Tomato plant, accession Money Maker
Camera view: bottom (45 deg); turntable rotation: 0 degrees
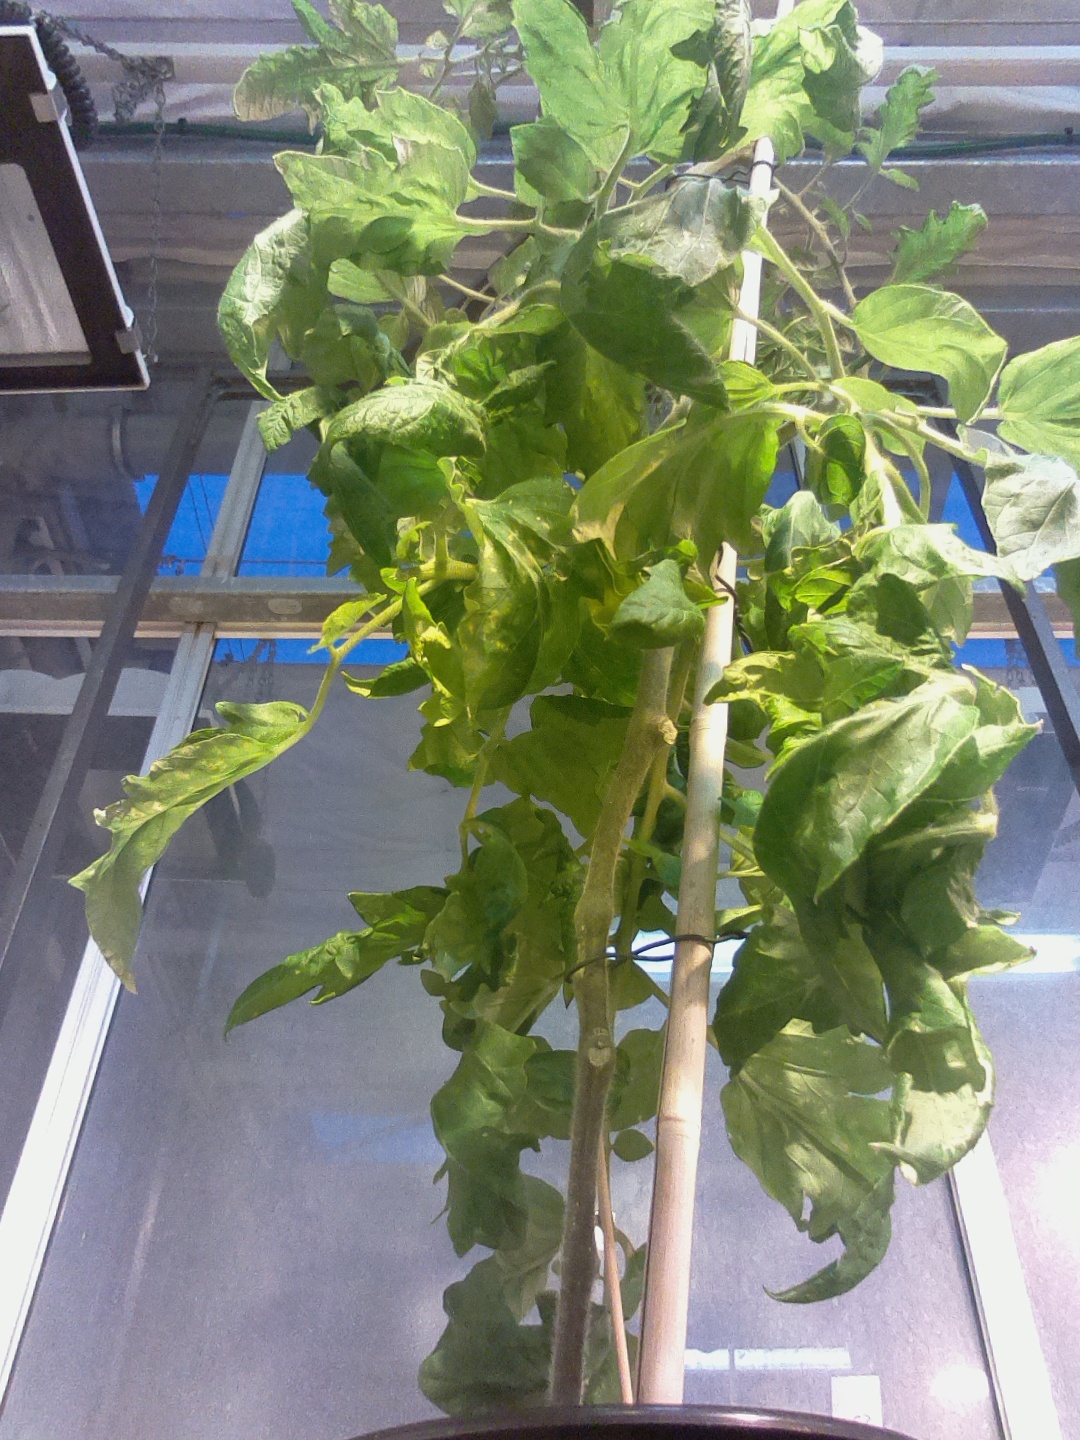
BBCH growth stage 79: 90% -100% of final fruit size